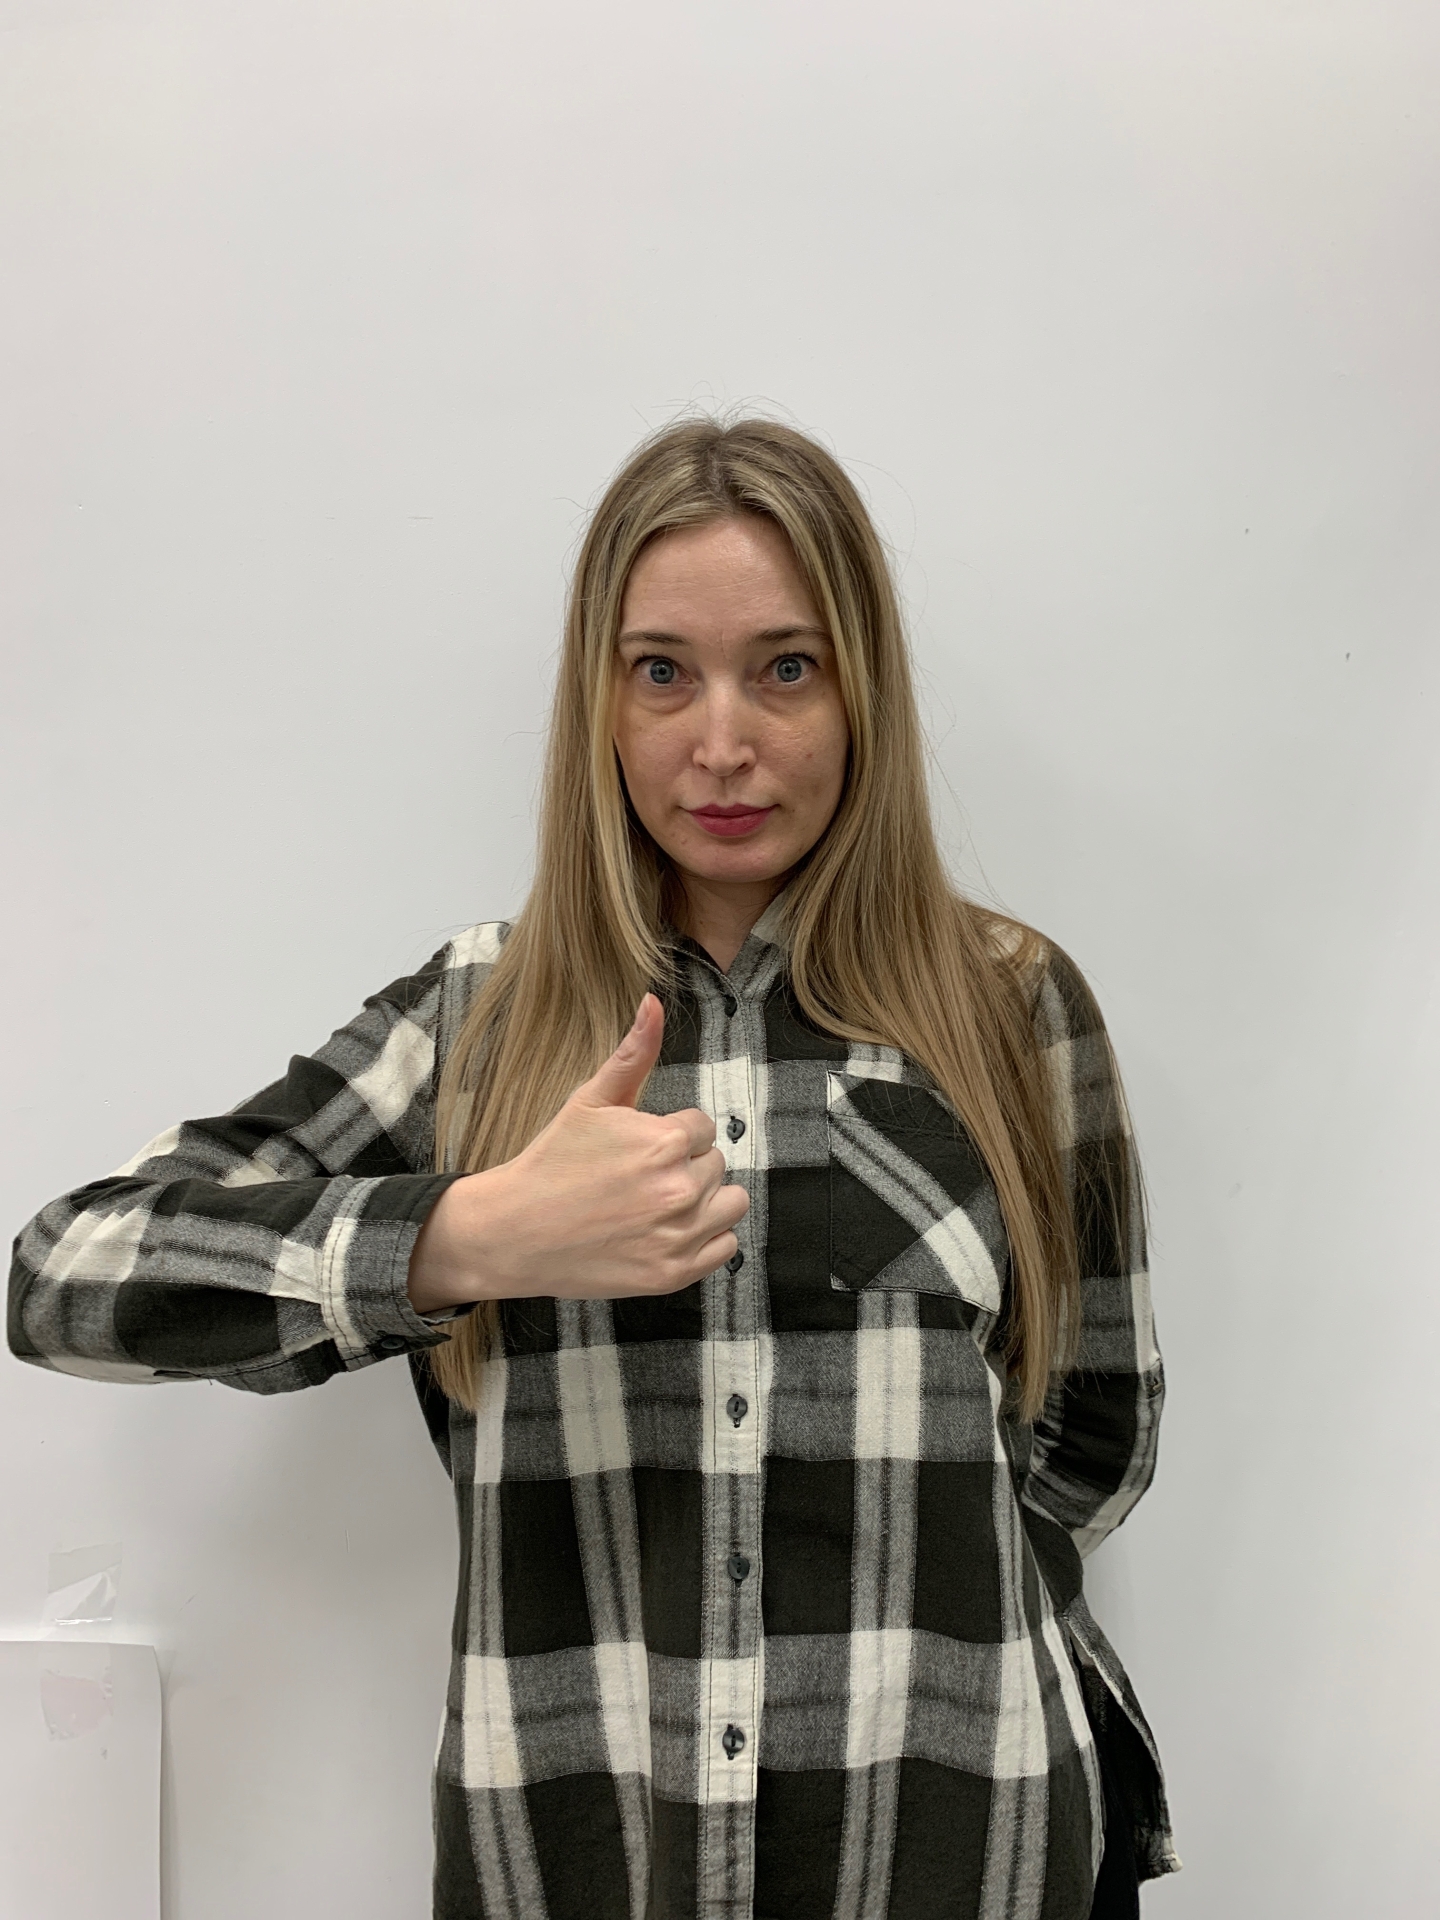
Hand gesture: like